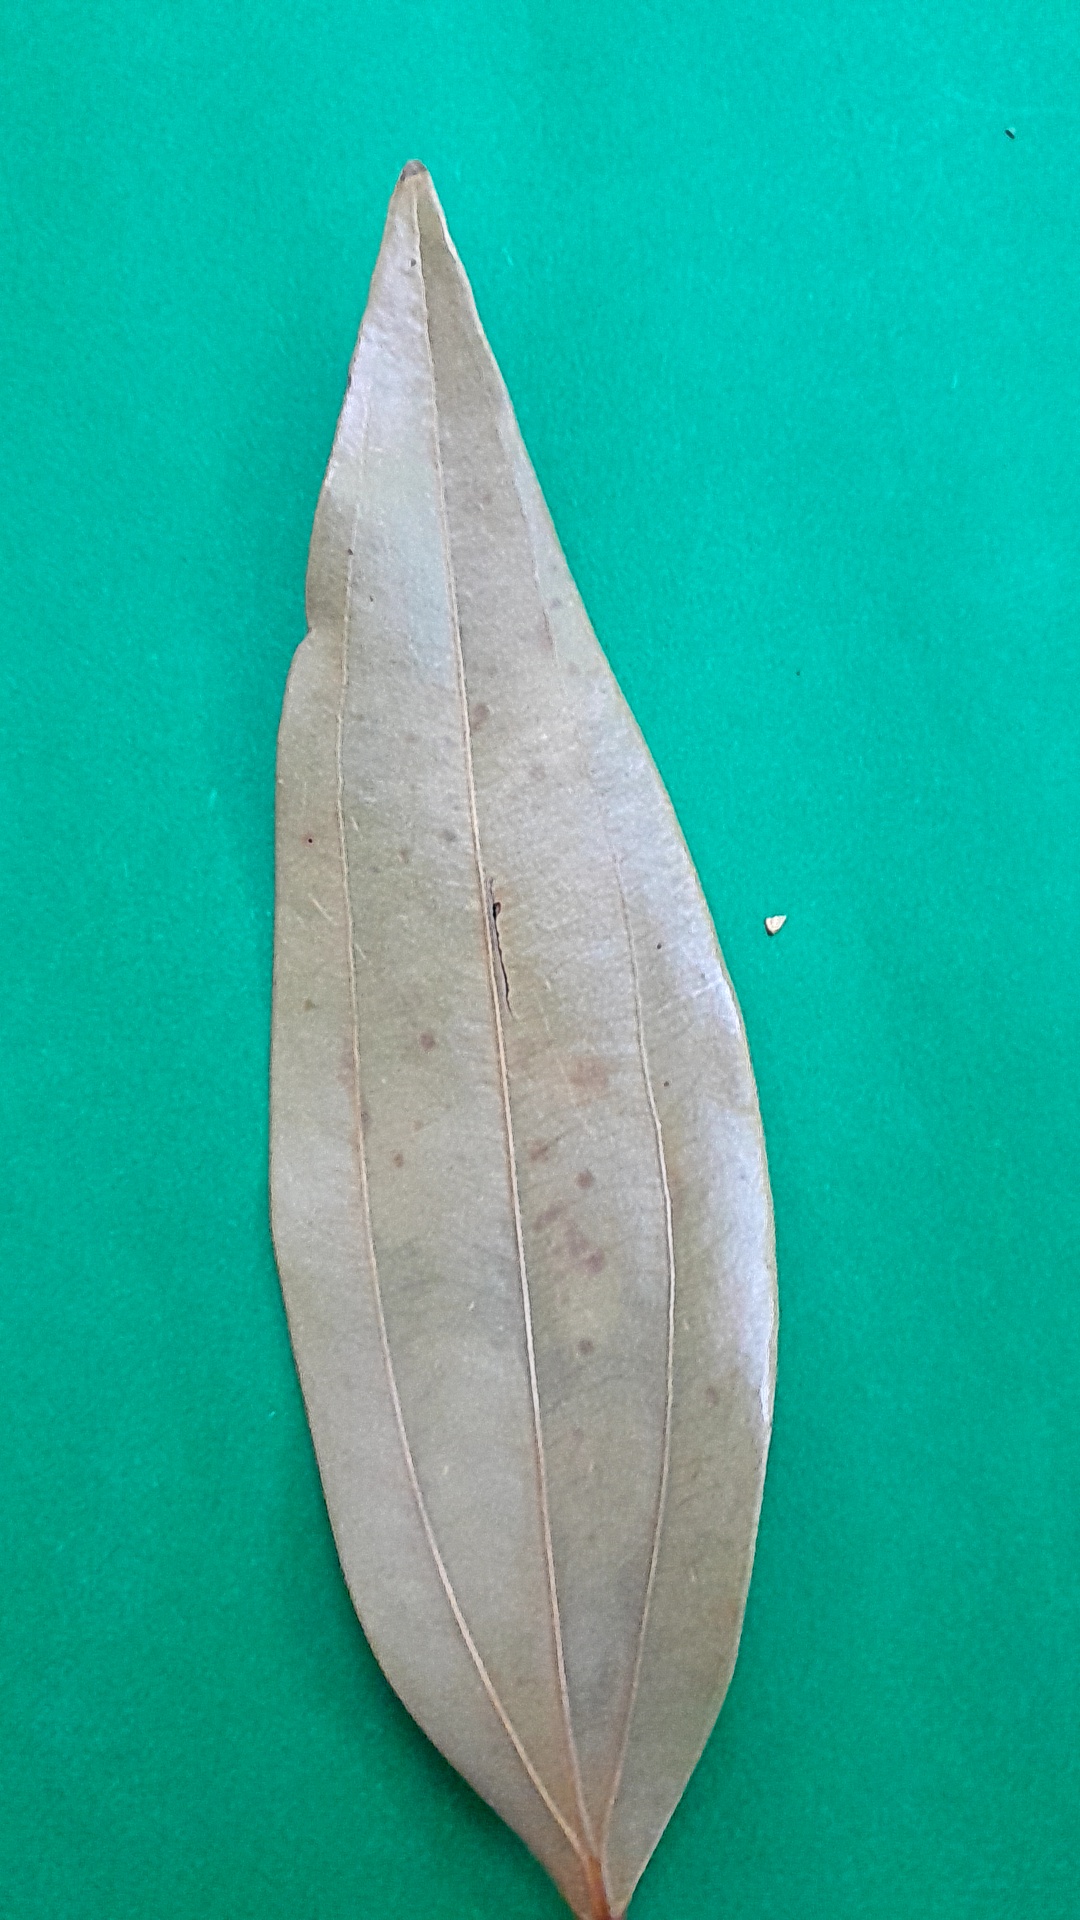
Label: Dry Leaf